Pirita convent

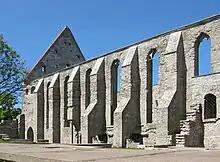
Ruins of Bridgettine convent

Pirita Convent was a Bridgettine convent for both nuns and monks, located in the district of Pirita in Tallinn, Estonia. It functioned from 1407 to 1575. It was the largest convent in Livonia, and with a floor area of 1360 square meters, it was the largest church building in Medieval Estonia.